Culture of Guadalajara

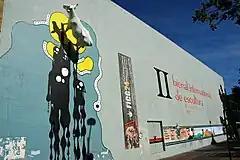
Sculpture close to the University of Guadalajara building

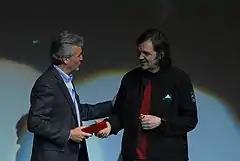
Mayor of Guadalajara Alfonso Petersen with Emir Kusturica at the Telmex Auditorium

The Mexican city of Guadalajara has served, since colonial times, as one of the strongest cultural hubs in the country and, as the capital of the state of Jalisco, it has absorbed, and contributed to adapt, many traditions from neighbouring towns and places. Being the second largest city in Mexico and the tenth most important city in Latin America, Guadalajara's cultural wealth has taken on an important role in the social, professional and economic sectors. Many well-known Mexican symbols have their origin in or around Guadalajara such as tequila, mariachi music, and, more recently, contemporary music such as electronic and rock music.